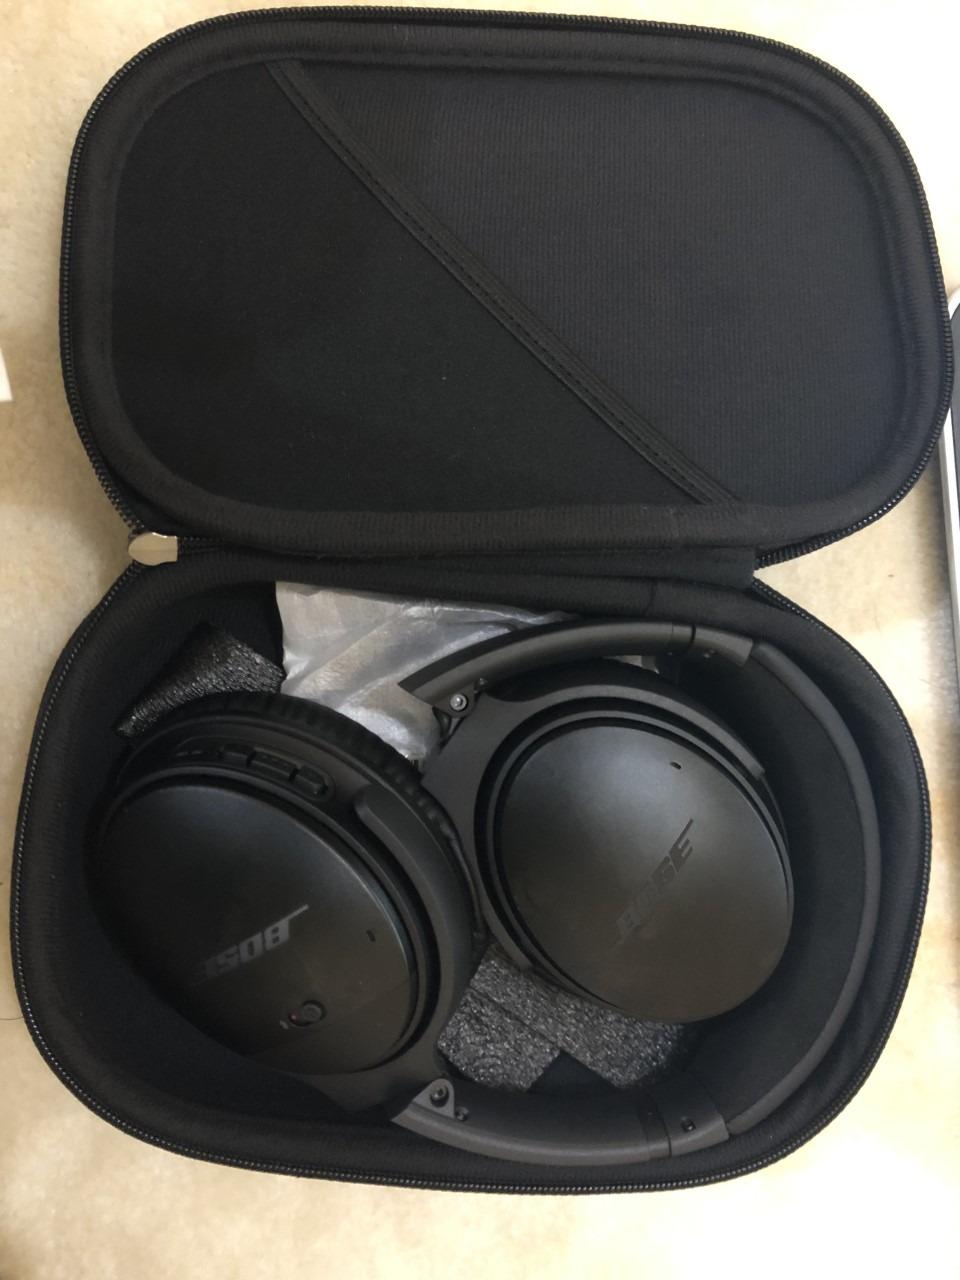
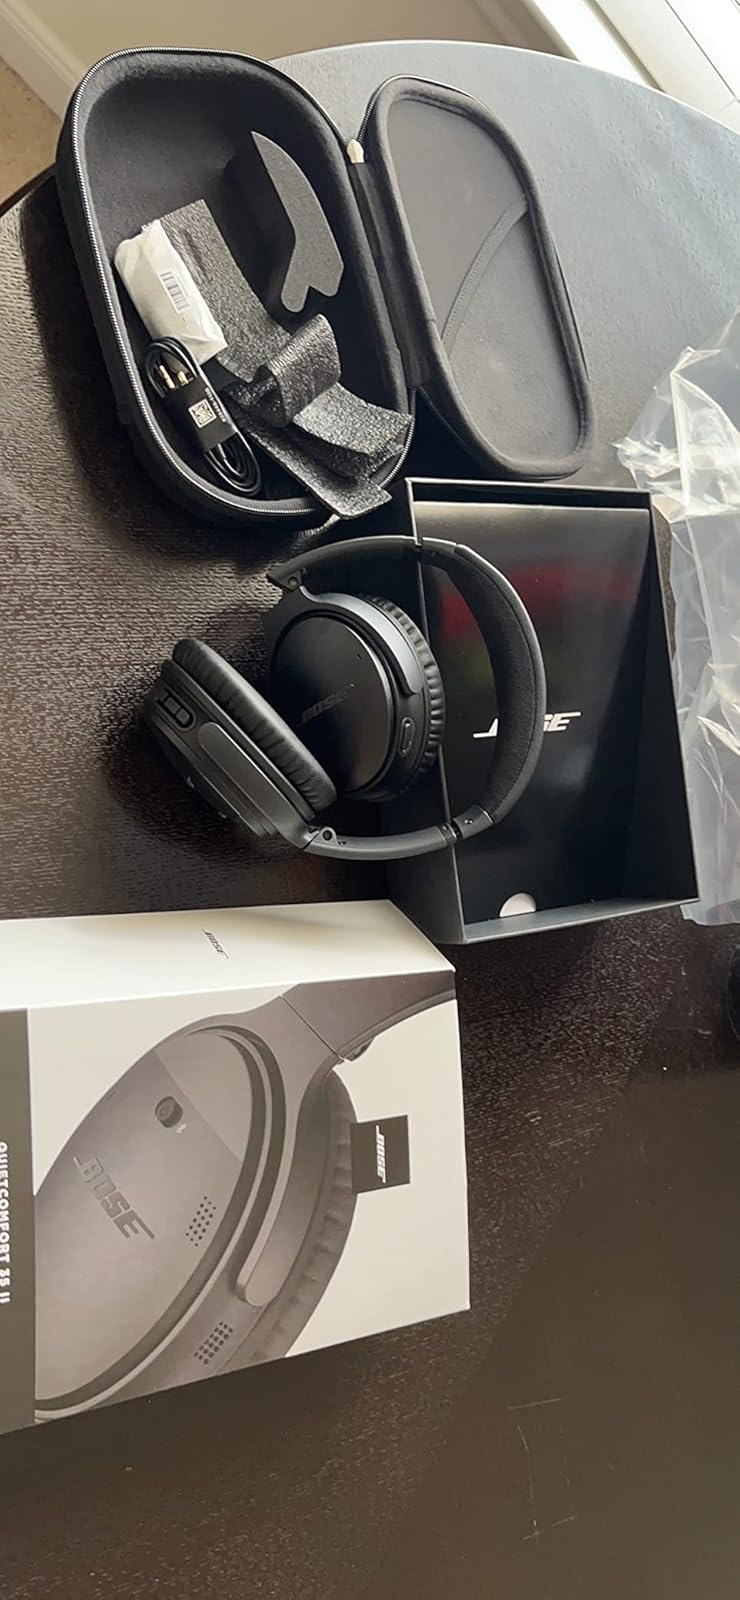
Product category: headphones
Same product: yes